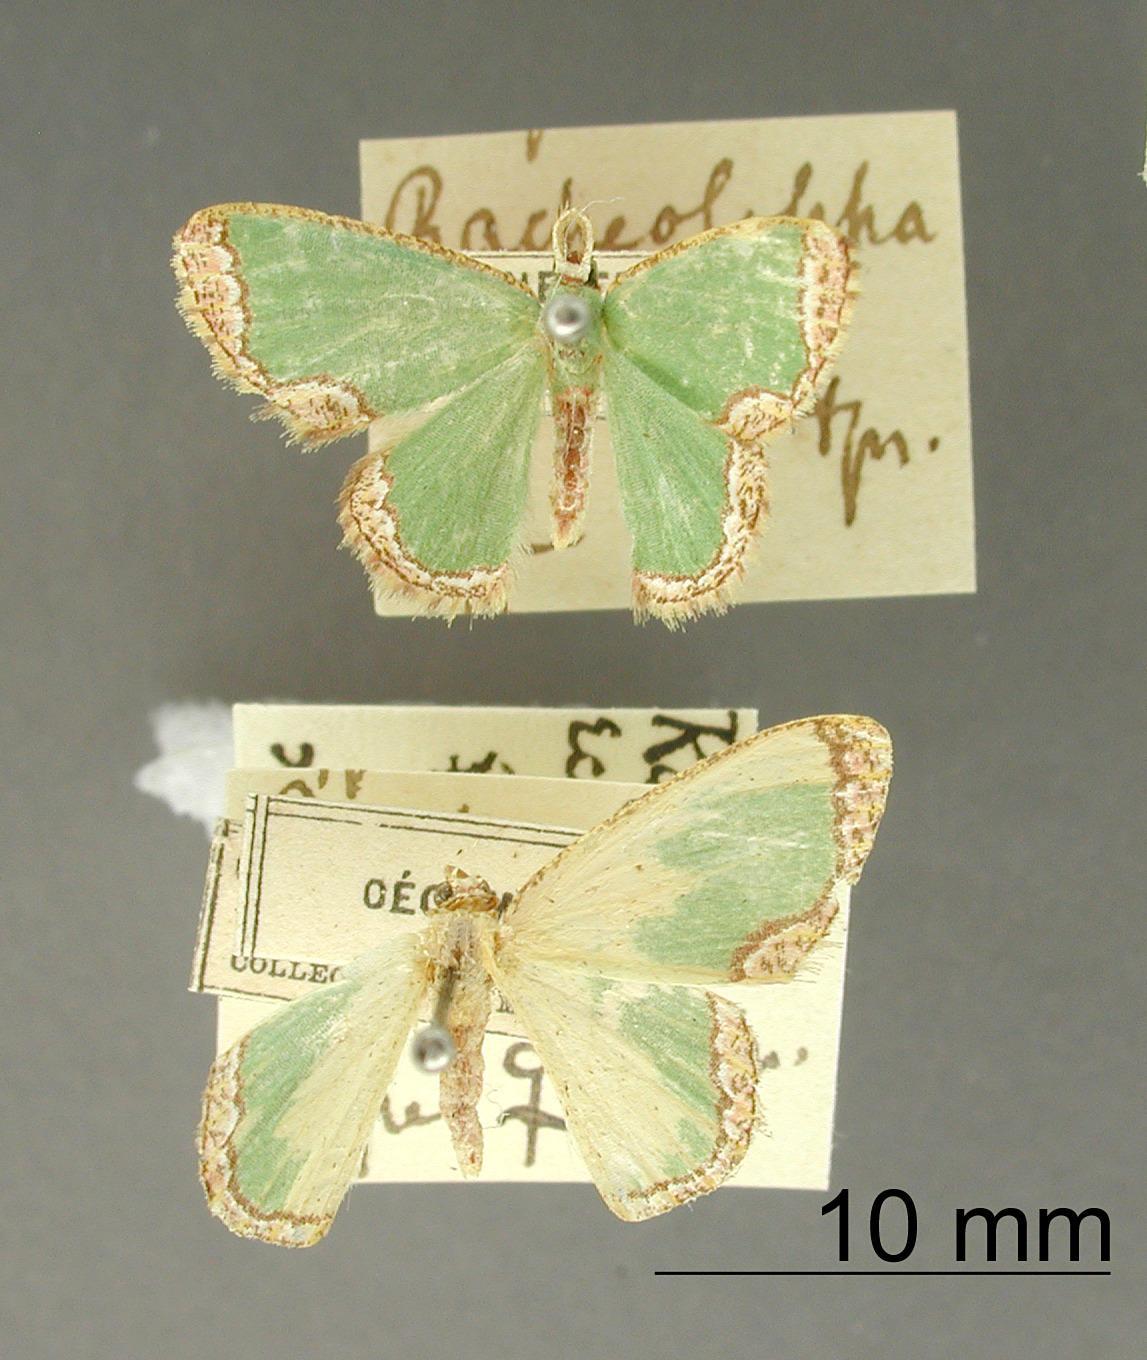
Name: Racheolopha imula
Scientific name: Racheolopha imula Dognin, 1911
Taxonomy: Animalia, Arthropoda, Insecta, Lepidoptera, Geometridae, Geometrinae
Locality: Noveau Chantier, Unknown, French Guiana